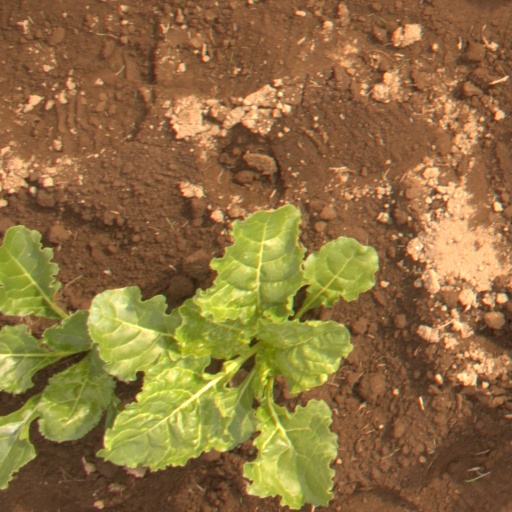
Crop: sugar beet